Tarvo Seeman

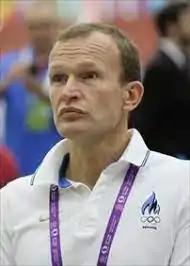

Tarvo Seeman (born 17 September 1969) is an Estonian chess player who twice won the Estonian Chess Championship. He received the FIDE title of International Master (IM) in 1998. He was born in Vändra.